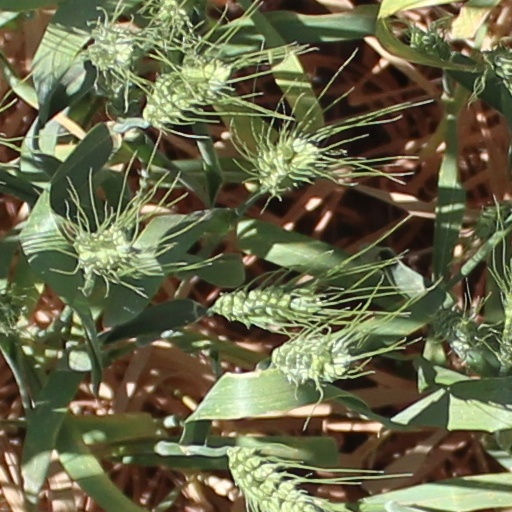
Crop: wheat